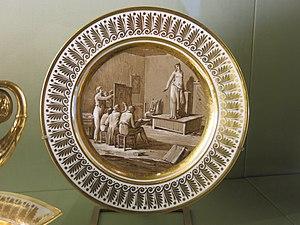
Assiette du service encyclopédique de la manufacture de Sèvres. Le sujet de cette assiette est probablement la peinture.
Le Service encyclopédique de la manufacture de Sèvres est un service de table en porcelaine de période et de Style Empire conservé au musée du Louvre.